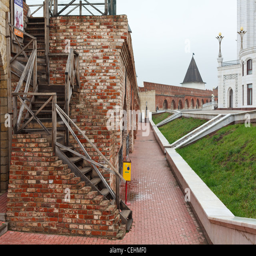
wall and stairs in mosque in territory .